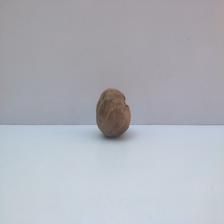
Size: Spoiled